Arkansas Territorial Militia

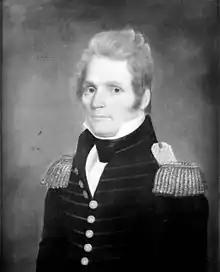
On March 27, 1827, President John Quincy Adams appointed former Lieutenant Colonel Nicks as Brigadier General of the Arkansas Territorial Militia. General Nicks was a veteran of the War of 1812.

On December 31, 1813, the Missouri Territorial legislature created new counties and at the same time divided the former District New Madrid into the counties of New Madrid and Arkansas. At the same time the militia of Arkansas County was designated as the 7th Regiment, Missouri Territorial Militia. The following regimental officers were appointed: